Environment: real
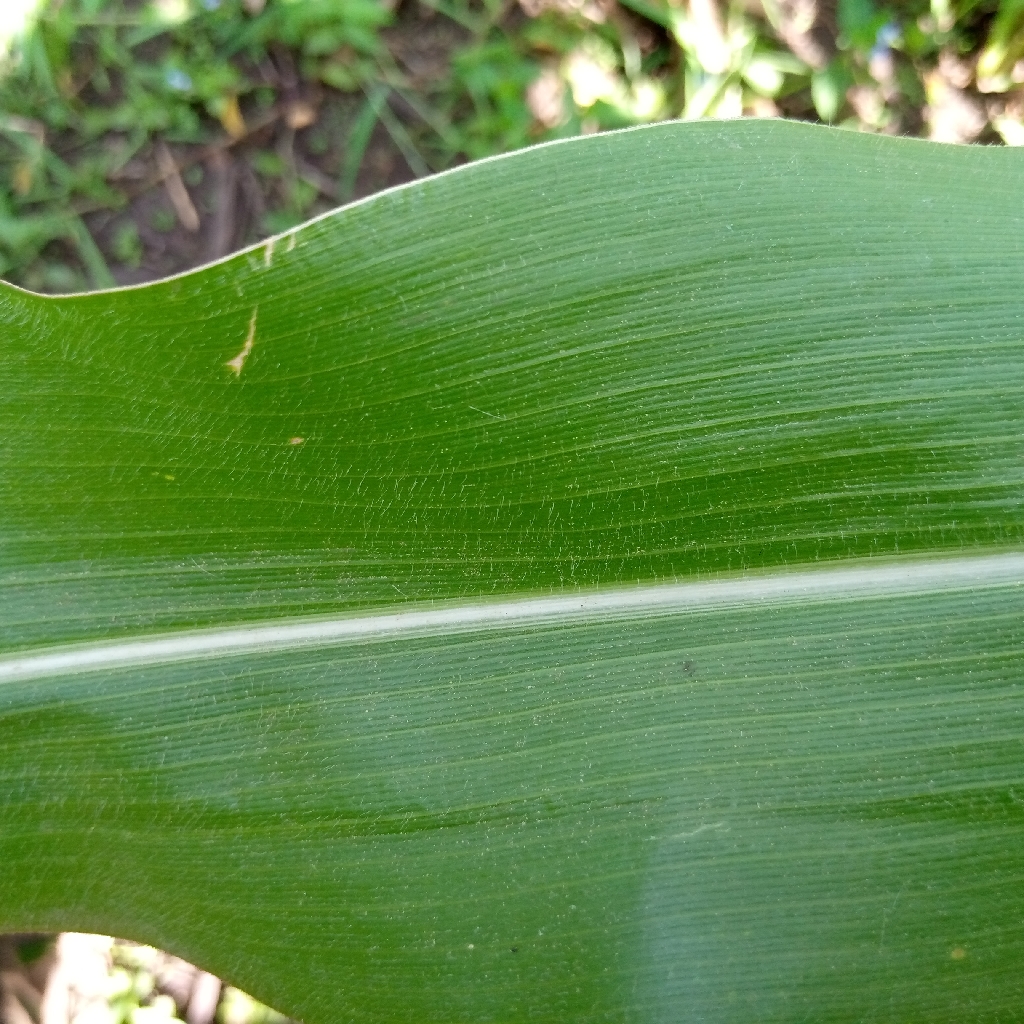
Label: healthy